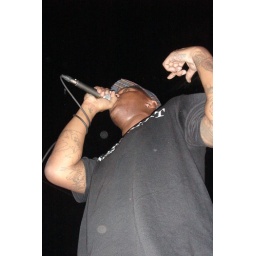
P.O.S. standing in middle of floor on bar stool.